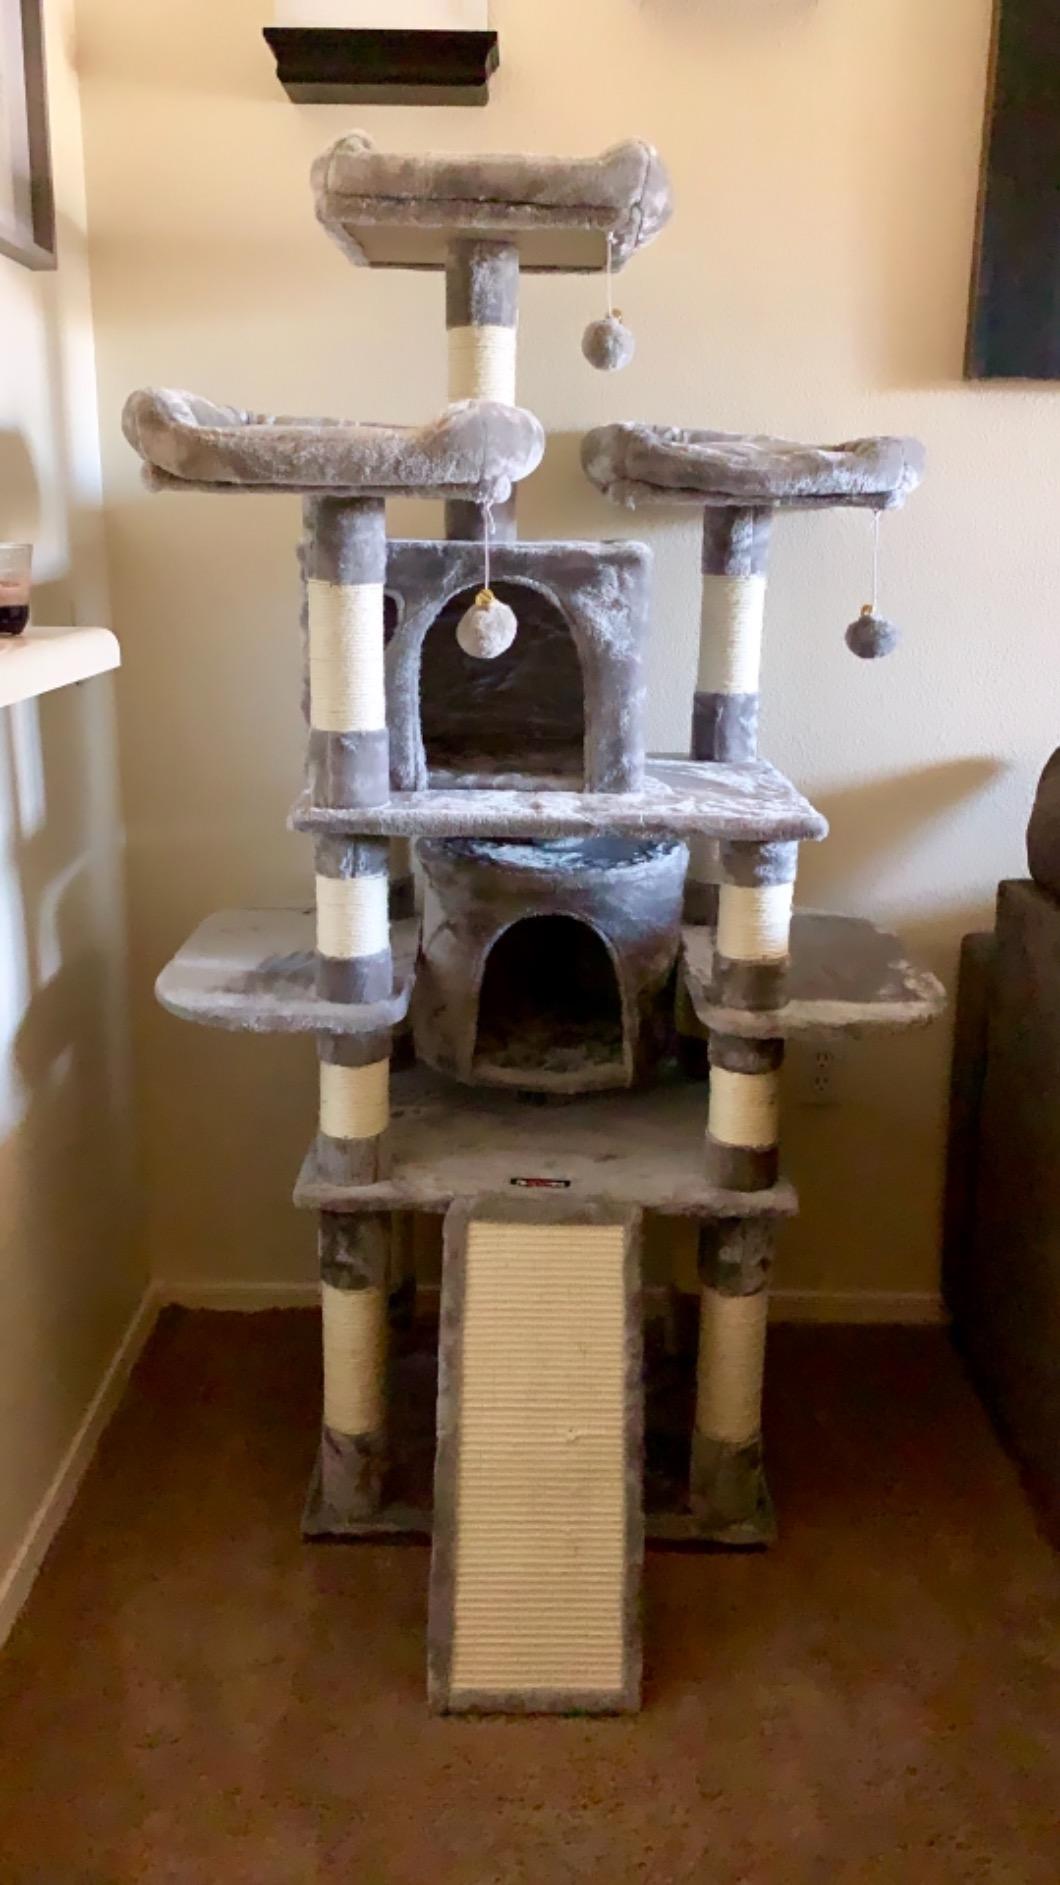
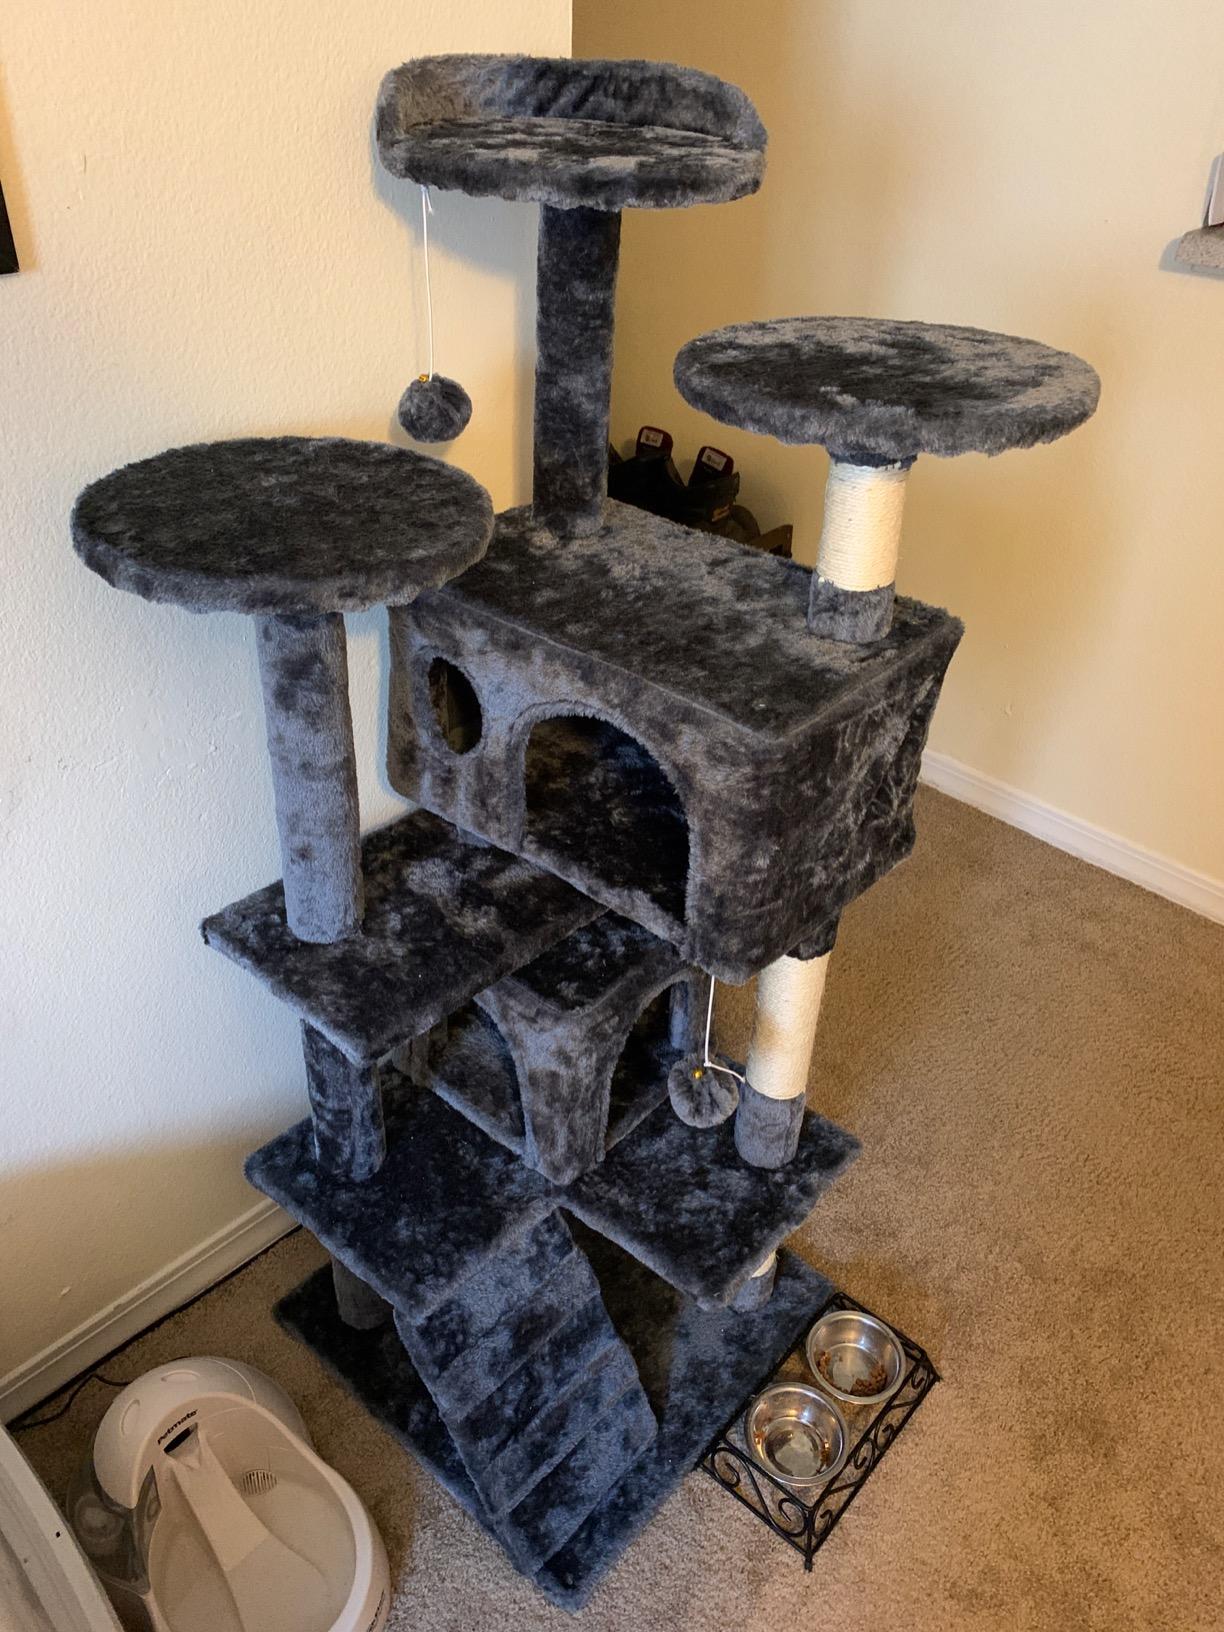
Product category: items_cat tree
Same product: no